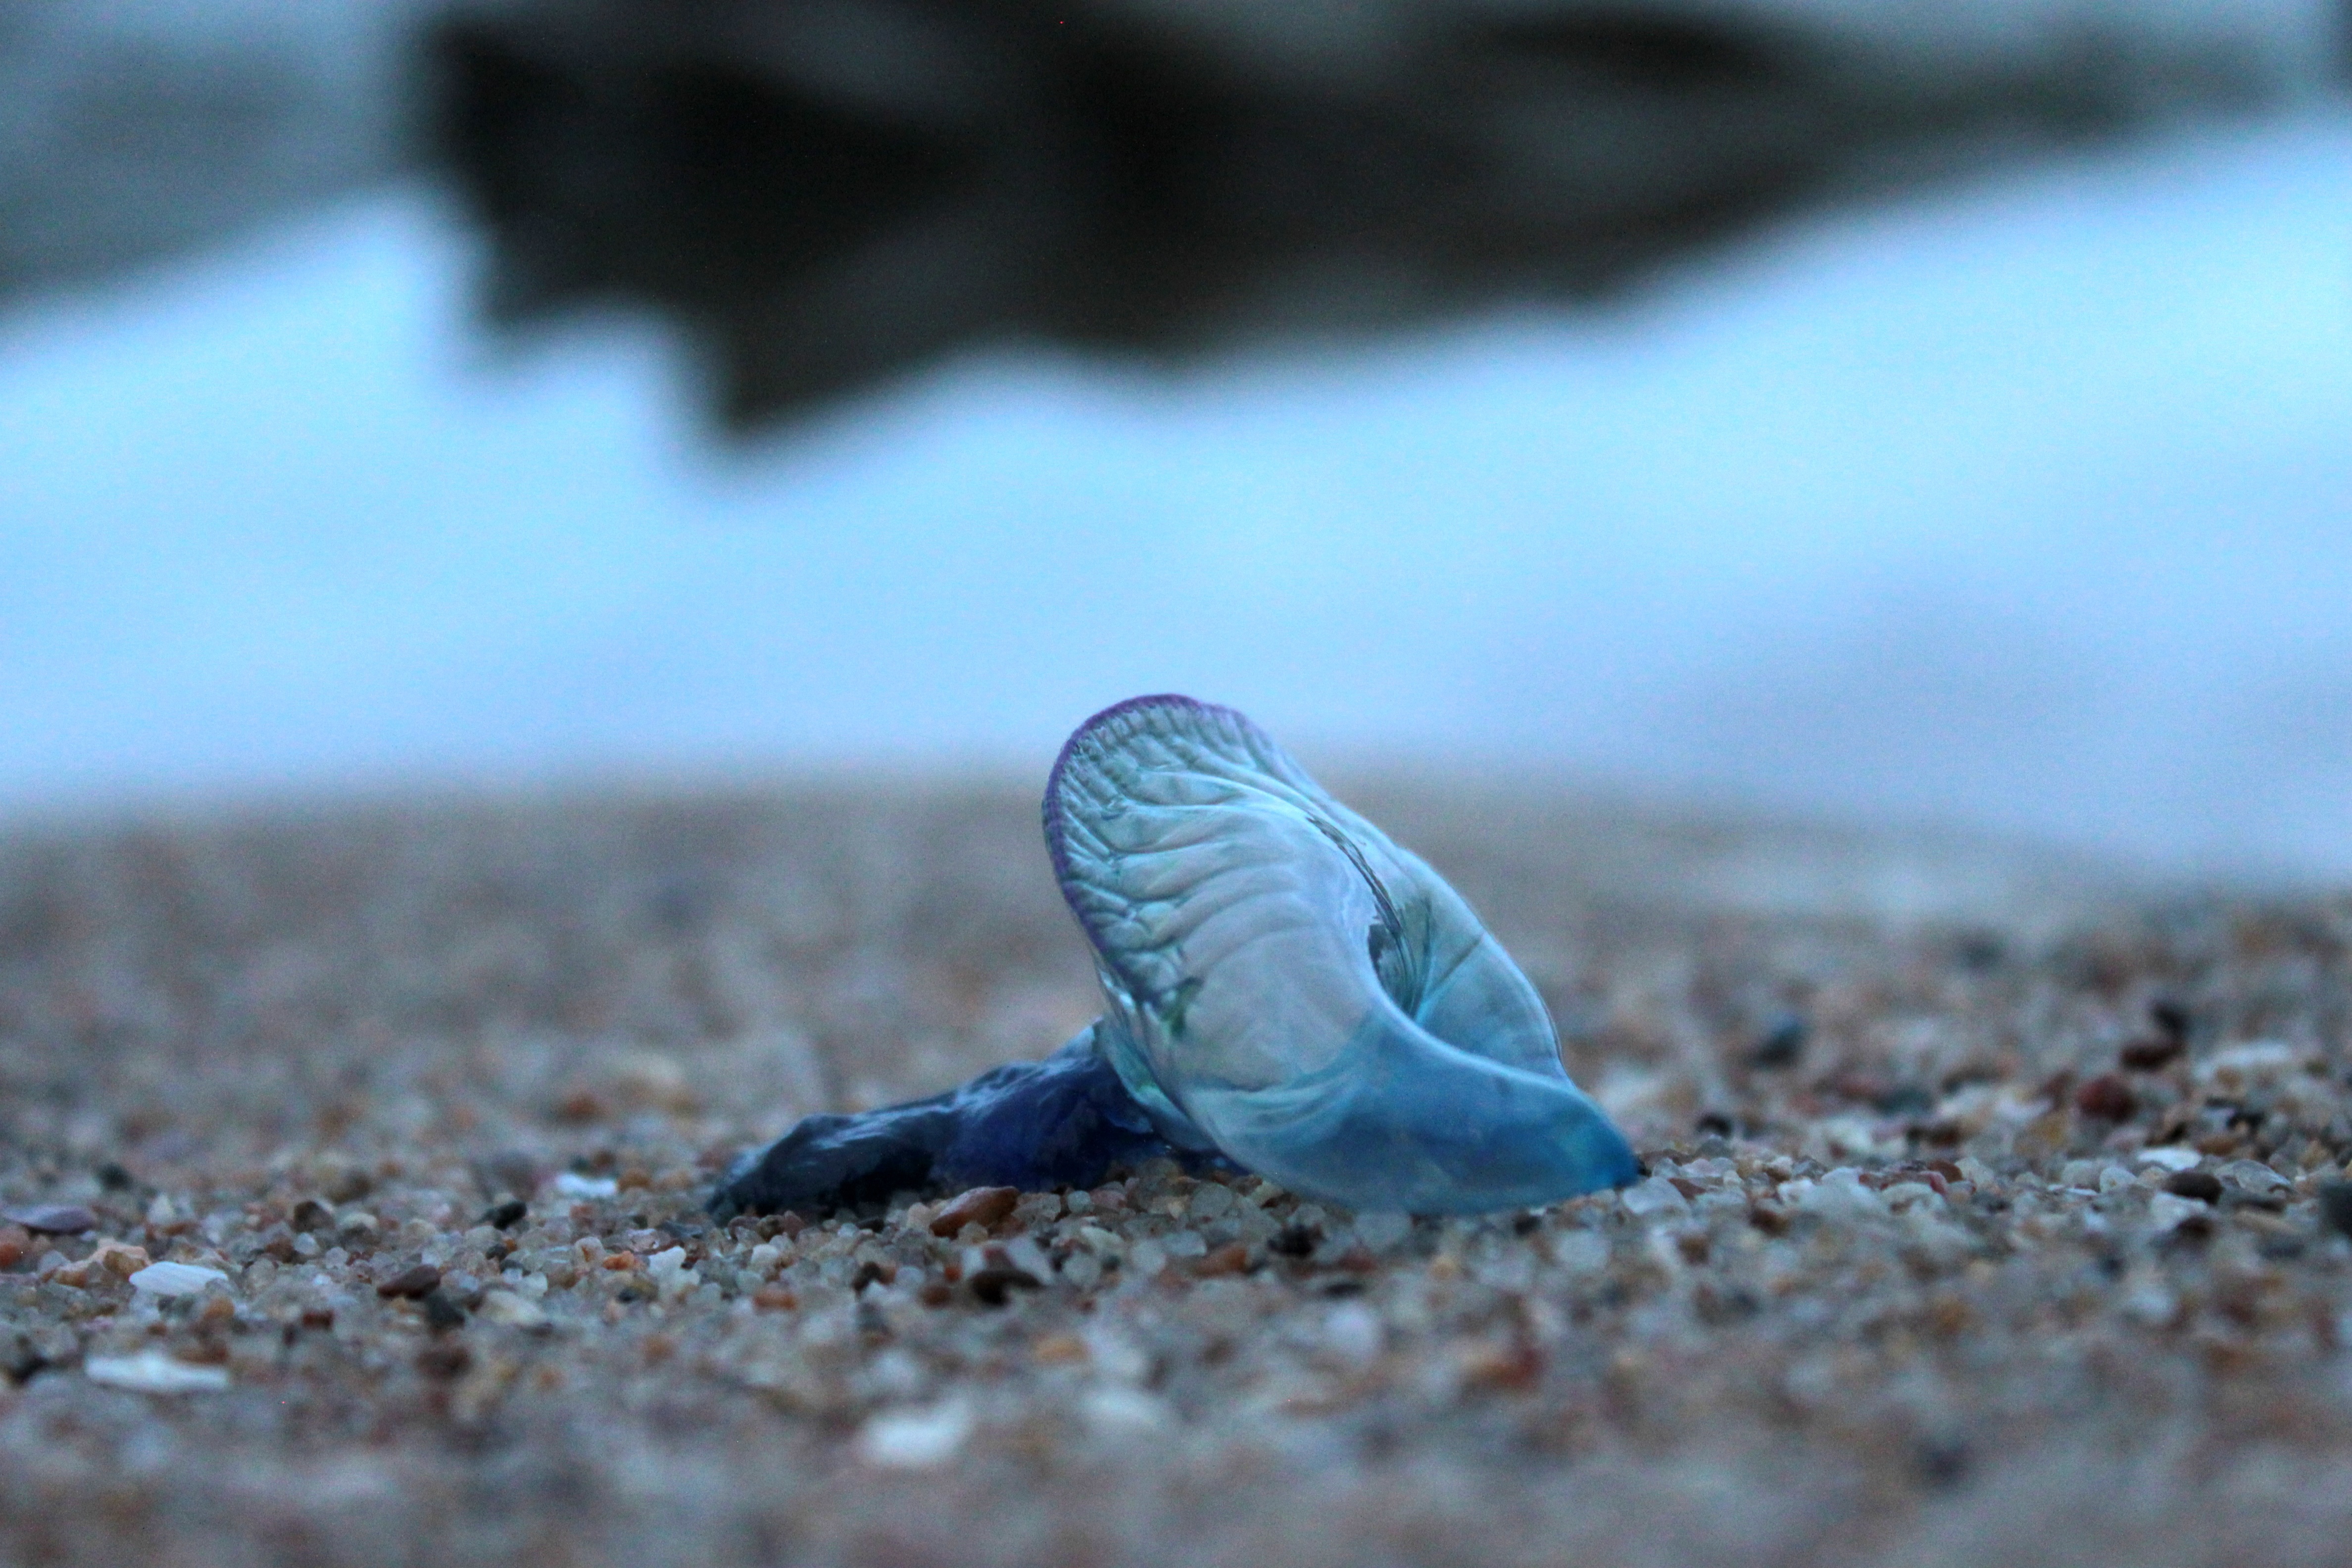
beach, nature, photography, animal, wildlife, underwater, biology, jellyfish, blue, fish, fauna, invertebrate, close up, macro photography, blue bottle, marine biology